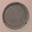
Label: plate